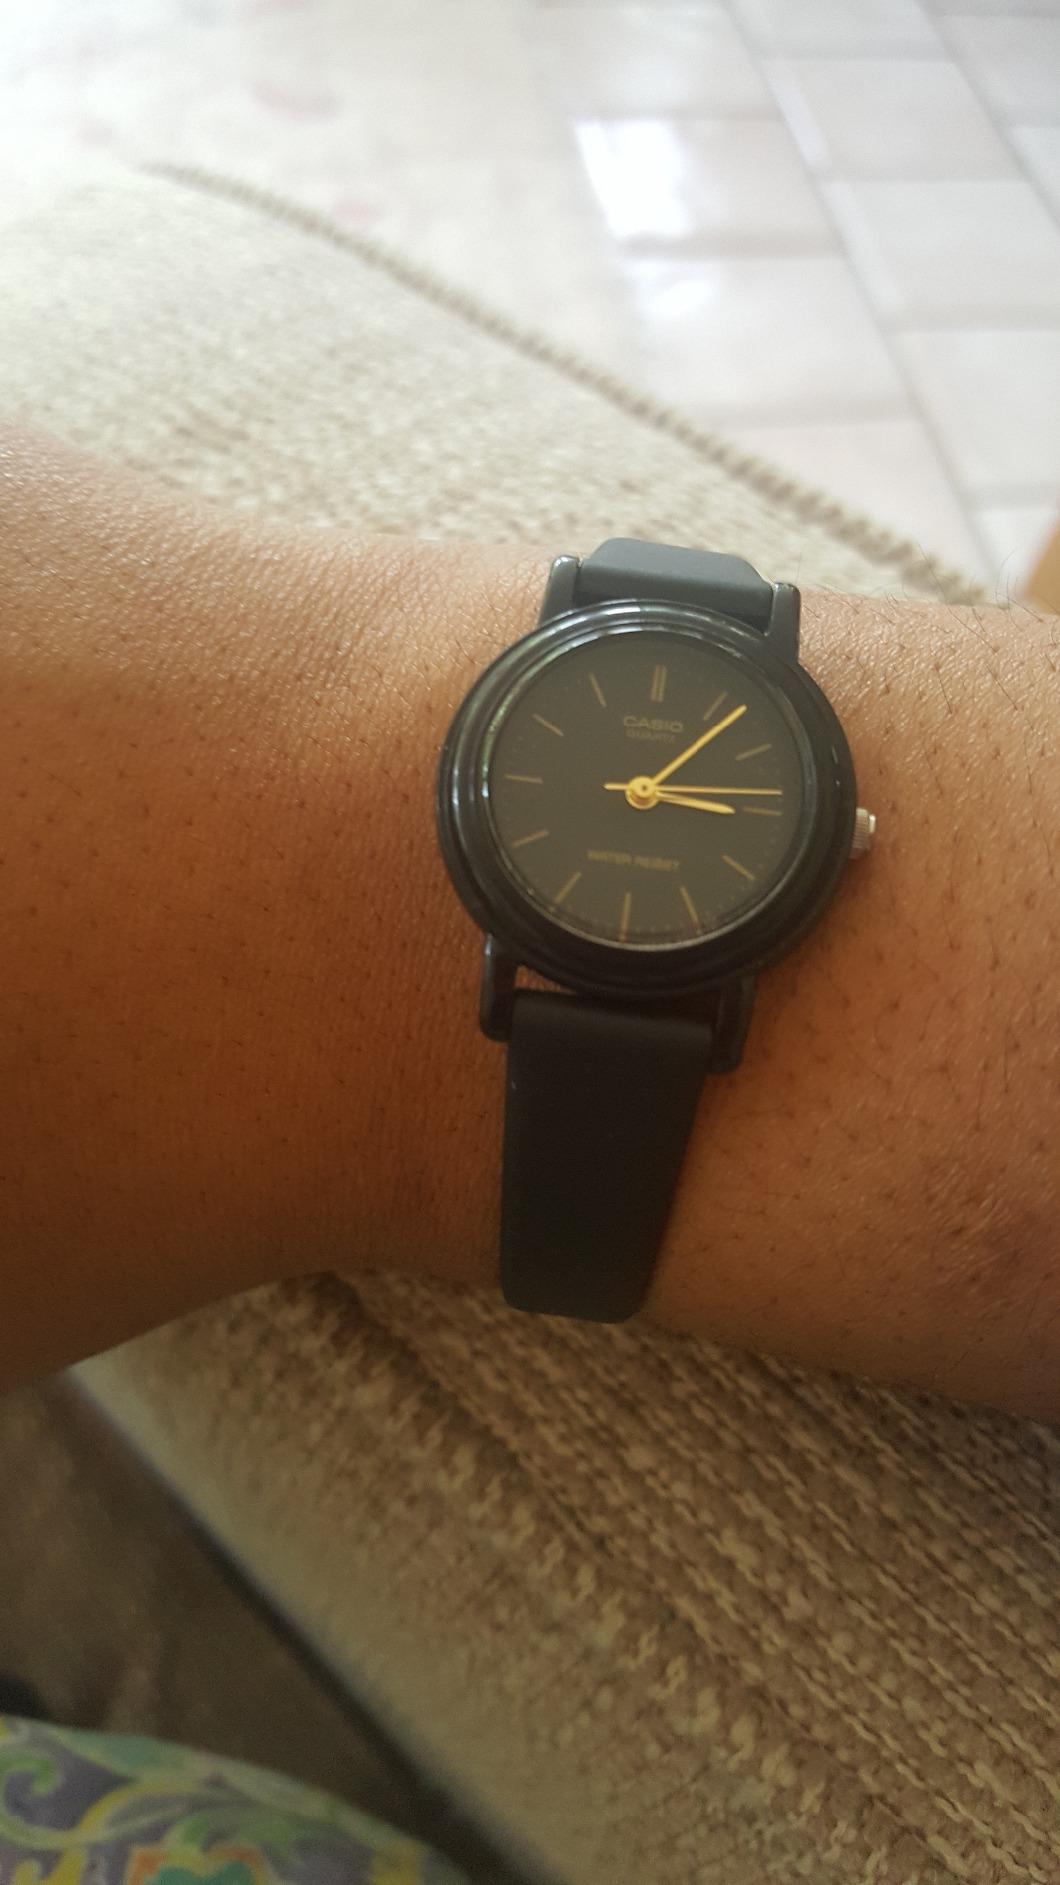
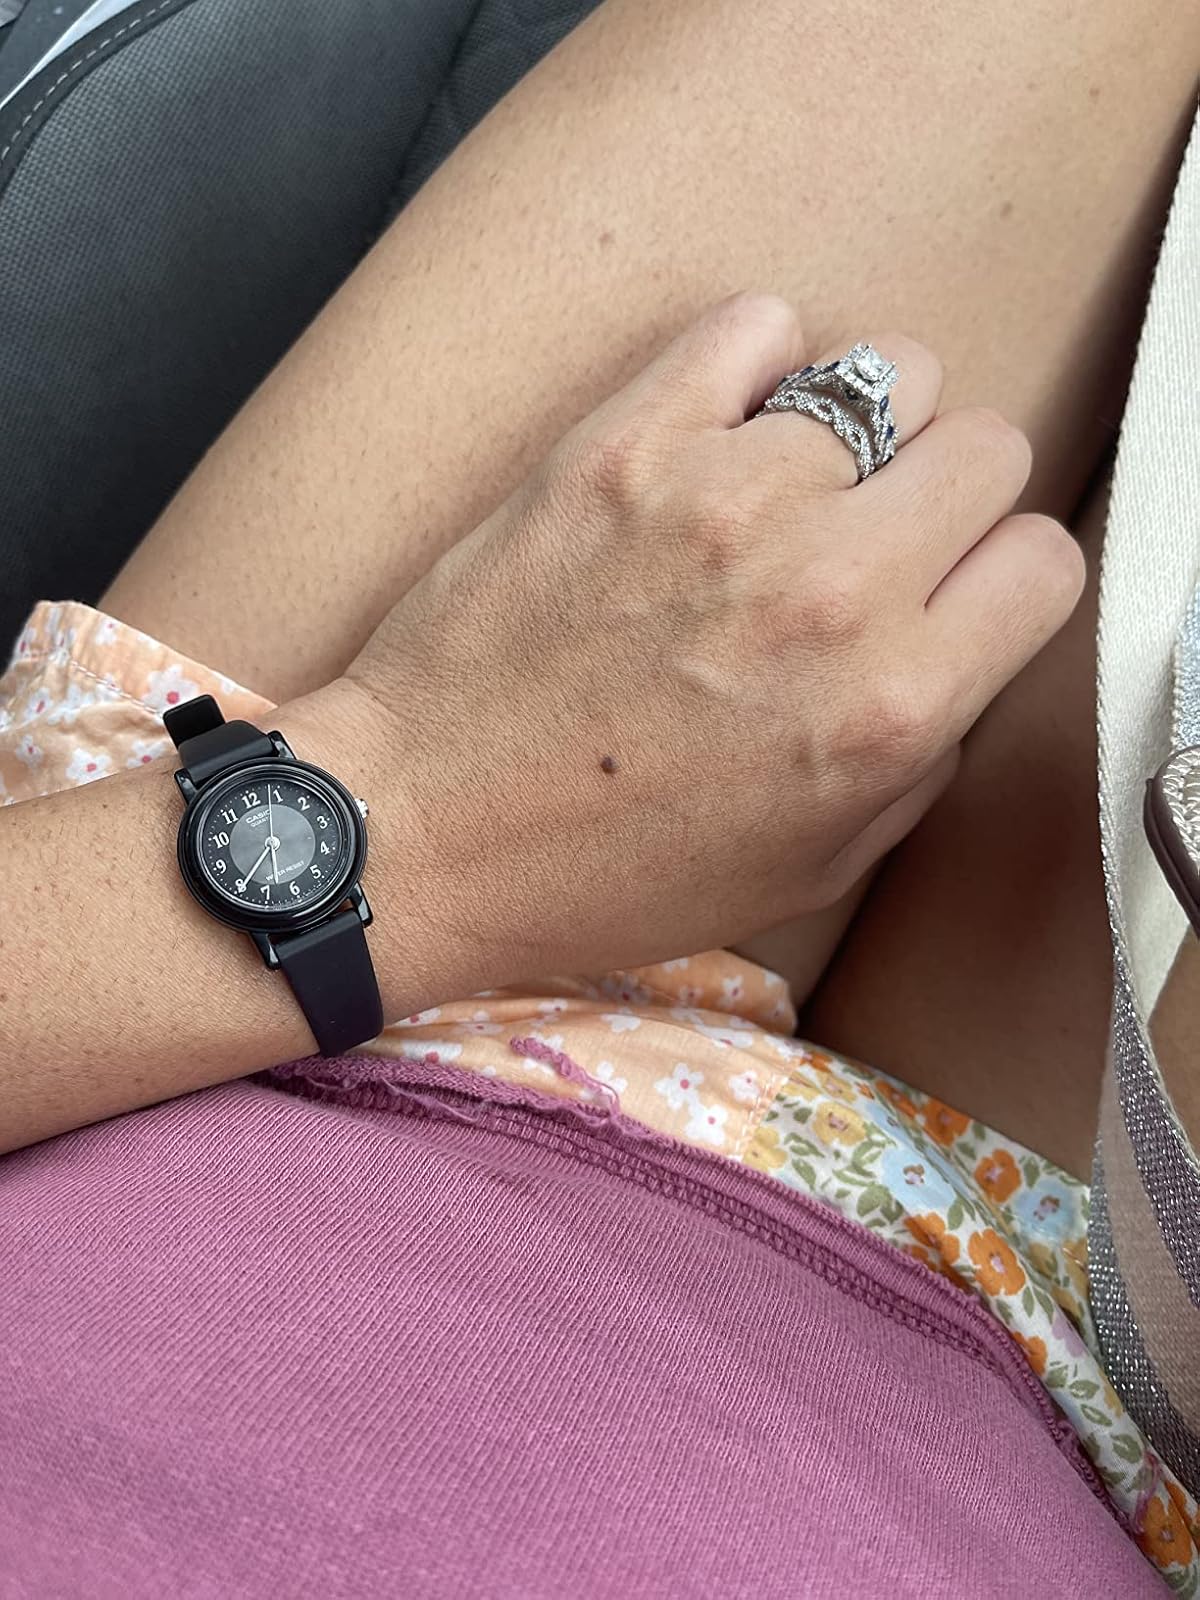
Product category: accessories_watch
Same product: no